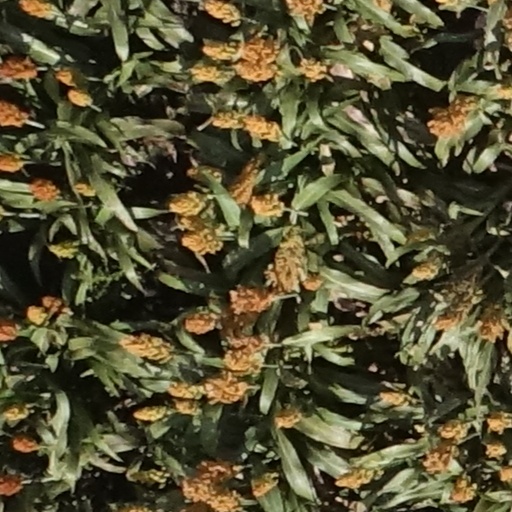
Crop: sorghum